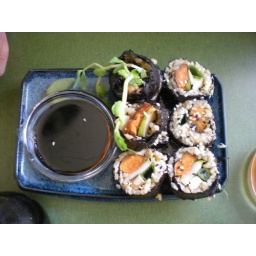
The Coup, Calgary. Seasonal veggies and fruit rolled up in organic brown rice